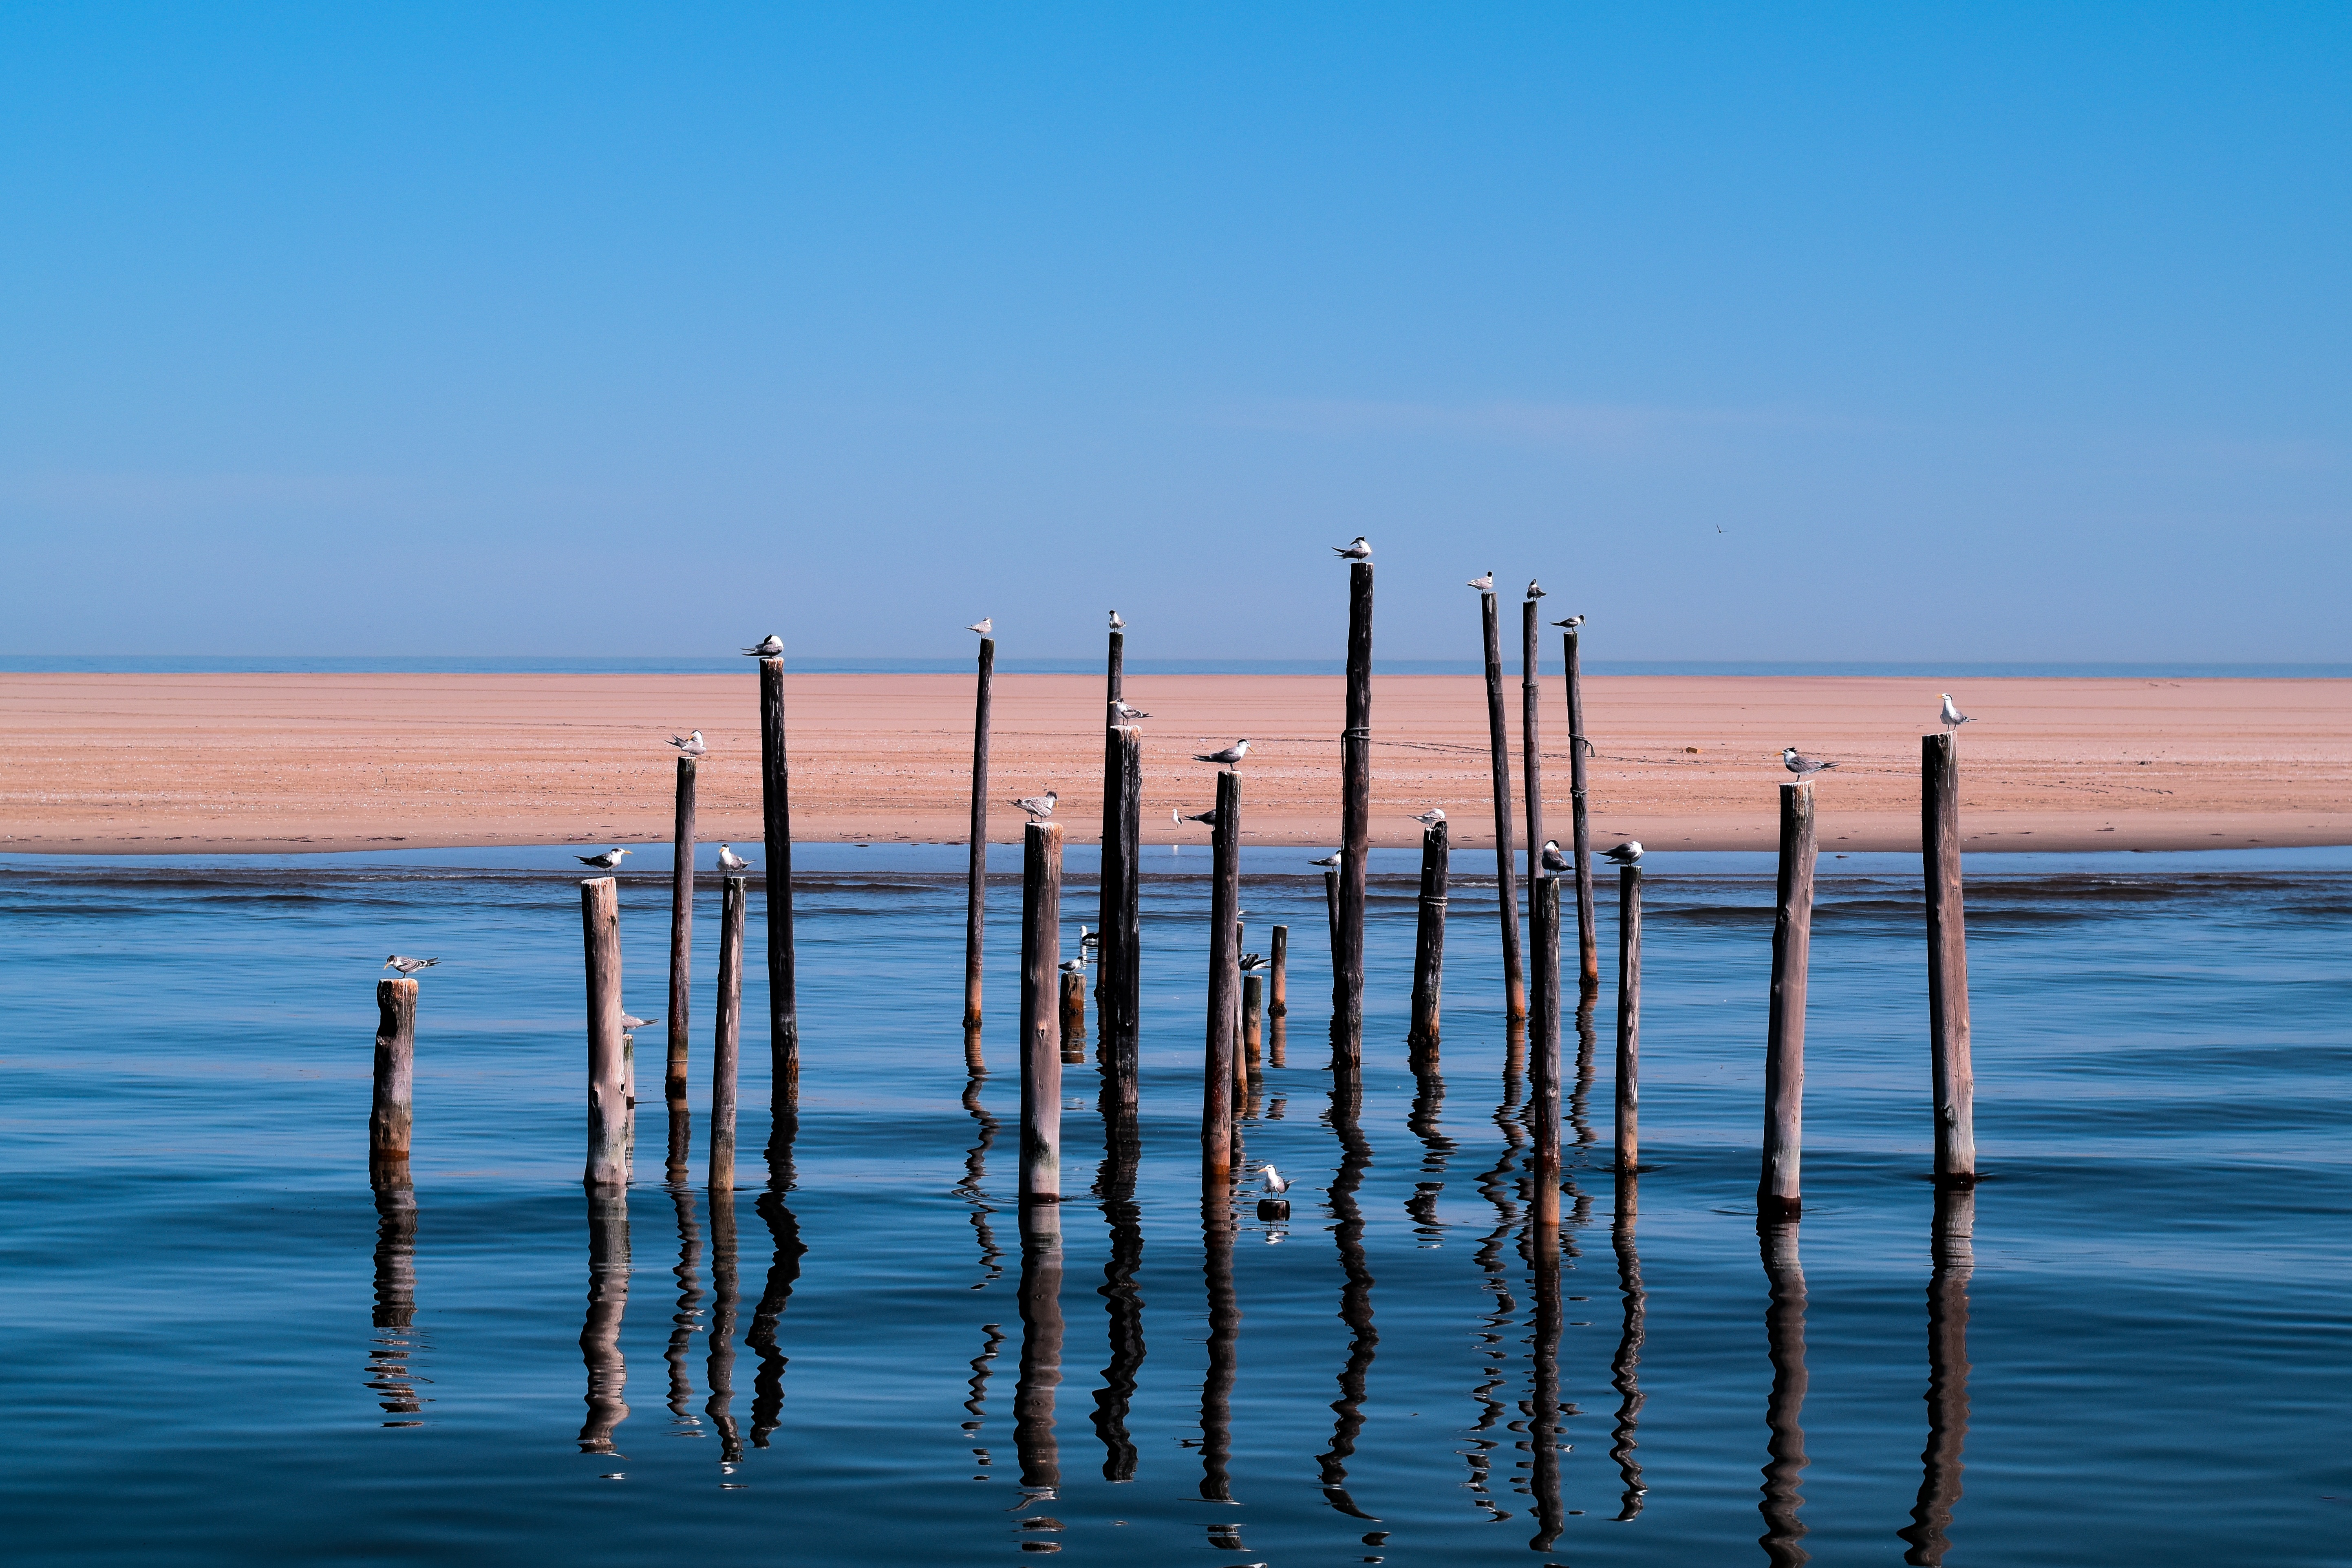
beach, sea, coast, water, sand, ocean, horizon, bird, dock, sunrise, sunset, shore, wave, lake, dawn, pier, dusk, evening, reflection, bay, blue, body of water, wind wave